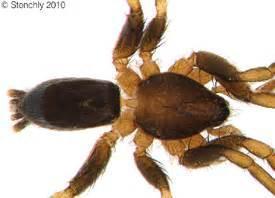
spider